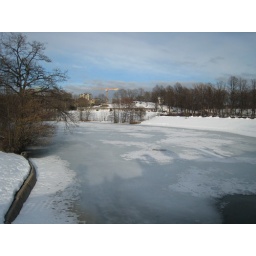
Frozen lake under the bridge